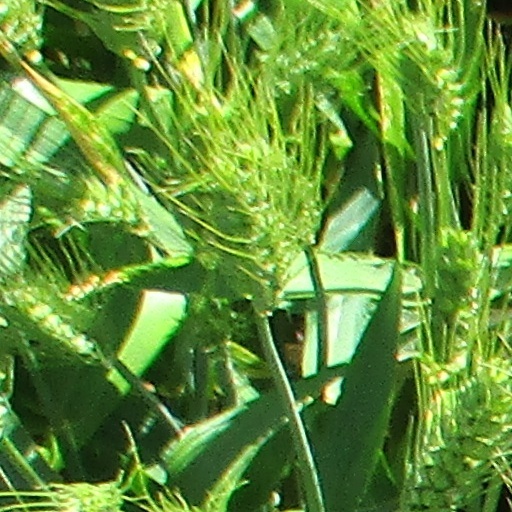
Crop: wheat